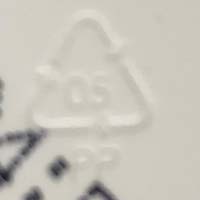
Plastic recycling code class: 5_polypropylene_PP